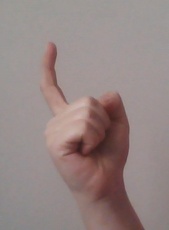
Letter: ra